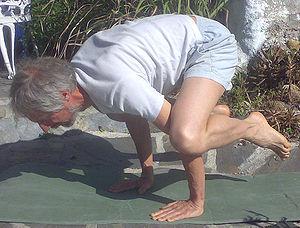
Bakāsana est une posture de yoga. Bakāsana est composé du terme sanskrit baka qui veut dire héron, mais cette posture est souvent nommée la posture du corbeau ou la posture de la grue.
Liste des postures les plus communes du Haṭhayoga.